Brévonnes

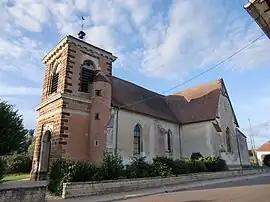
The church in Brévonnes

Brévonnes is a commune in the Aube department in north-central France.